Zanabazar

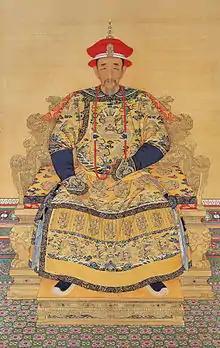

As tensions between Dzungar and Khalkha Mongols grew, Zanabazar attempted to pacify the Dzungar leader Galdan Boshugtu Khan with gifts of his artwork and sacred texts. In 1686 he attended a peace conference at the behest of the Kangxi Emperor to reach a reconciliation with the Dzungars. Despite these efforts, skirmishes and vendettas soon led to all-out war. As Galdan's forces swept eastward into Khalka territory in 1688, Zanabazar and nearly 20,000 Khalkha refugees fled south into present day Inner Mongolia to seek the protection of the Qing Emperor. In pursuit, Dzungar forces pillaged Erdene Zuu and destroyed several monasteries built by Zanabazar. Under Zanabazar's authority, the three Khalkha rulers declared themselves Qing vassals at Dolon Nor (the site of Shangdu, the pleasure palace of the Yuan Emperors) in 1691, a politically decisive step that officially ended the last remnants of the Yuan dynasty and allowed the Qing to assume the mantle of the Genghisid khans, merging the Khalkha forces into the Qing army. Motivated by the appeals of Zanabazar, whom he greatly admired, as well as the threat posed by a strong, unified Mongol state under Dzungar rule, the Kangxi Emperor dispatched Qing armies north to subdue the Galdan's forces.